Barbara Grad

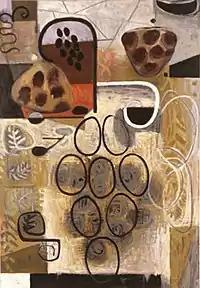
Barbara Grad, "Fruit of the Vine", oil on linen, 48" x 72", 1996.

In the 1980s and 1990s, Grad returned to nature, and eventually, abstraction, influenced by her commutes to Boston and move to more pastoral Wayland, Massachusetts in 1991. Art historian Bonnie Grad (no relation) wrote that this new work "transports viewers to a primordial natural world of incipient becoming." Her first solo exhibition in Boston (Bernard Toale, 1996) was a synthesis of her travel and nature experiences and her sophisticated integration of abstraction and referential imagery. These new paintings, such as "Fruit of the Vine" (1996), employed autumnal washes of loose, patchwork grids that formed fractured, Cubist pictorial spaces, onto which she layered lyrical, rhythmic plays of biomorphic shapes, resembling seeds, pods, ferns or branches about to blossom or fruit. She unified the compositions by overlaying heavy, map-like white and black line work suggesting tendrils, vessels and honeycombs, which brought the organic forms into focus.